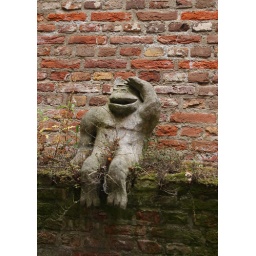
vanuit een bootje op de Binnendieze. Taken while sitting in a boat at the Binnendieze river.